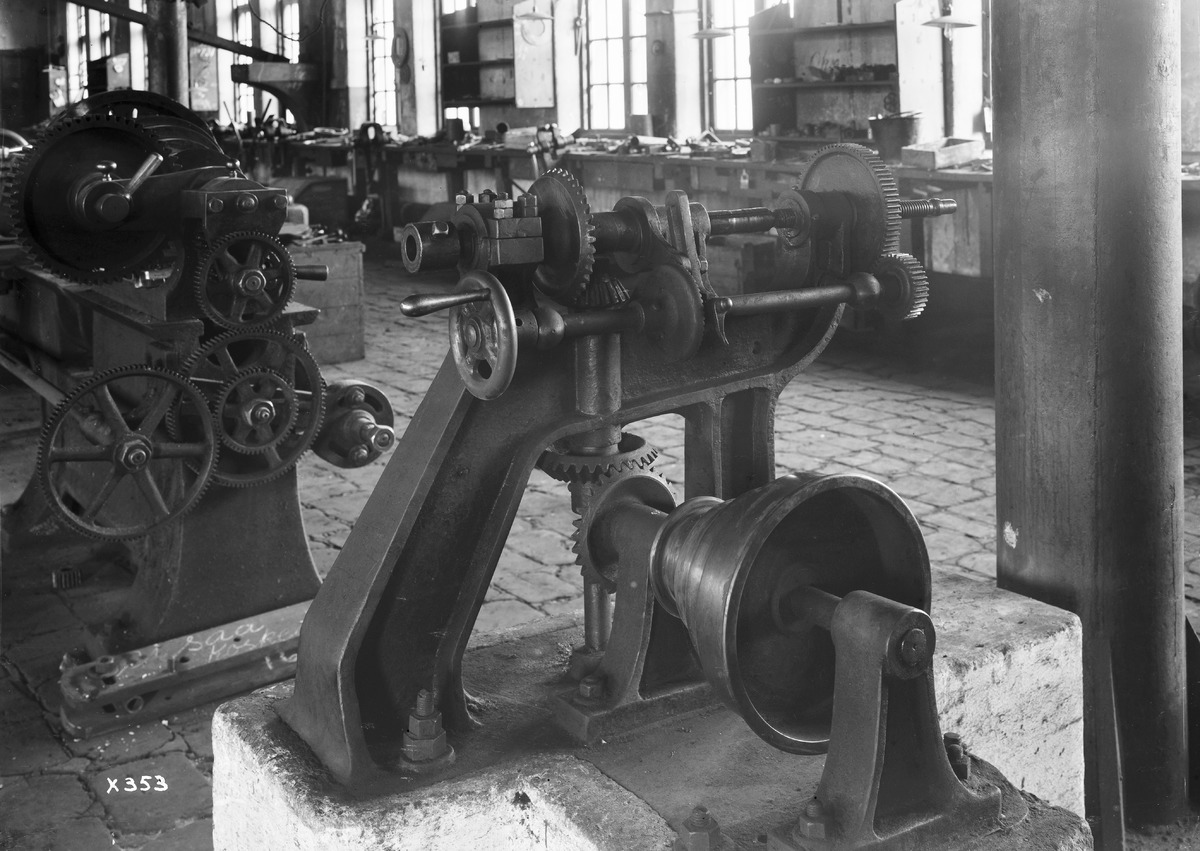
Veljekset Åström Oy:n konepaja
The workshop of Veljekset Åström Oy
sisällön kuvaus: Veljekset Åström Oy:n konepaja 24.2.1934. content description: The workshop of Veljekset Åström Oy on February 24, 1934.
Vuosi: 1934
Paikka: Suomi, Oulu, Suomi, Pohjois-Pohjanmaa, Oulu
Aiheet: Veljekset Åström Oy; sisäkuva; nahkateollisuus; koneet; laitteet; konepajat; tehtaat; machines; workshops; equipment; leather industry; factory